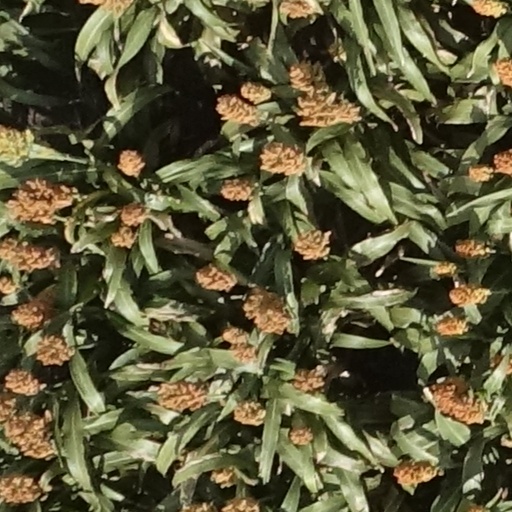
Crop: sorghum